Baltimore Ravens

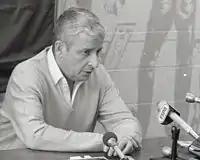
Art Modell moved the Browns to Baltimore and remained the owner of the Ravens through 2003.

After the move, Modell hired Ted Marchibroda as the head coach for his new team in Baltimore. Marchibroda was already well known because of his work as head coach of the Baltimore Colts during the 1970s and the Indianapolis Colts during the early 1990s. Ozzie Newsome, the Browns' tight end for many seasons, joined Modell in Baltimore as director of football operations. He was later promoted to vice president/general manager.